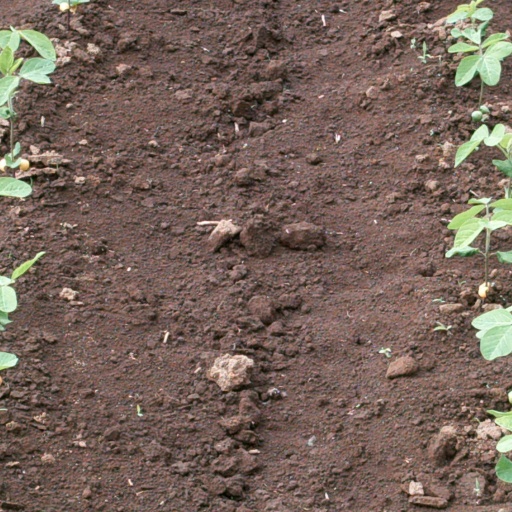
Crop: soybean